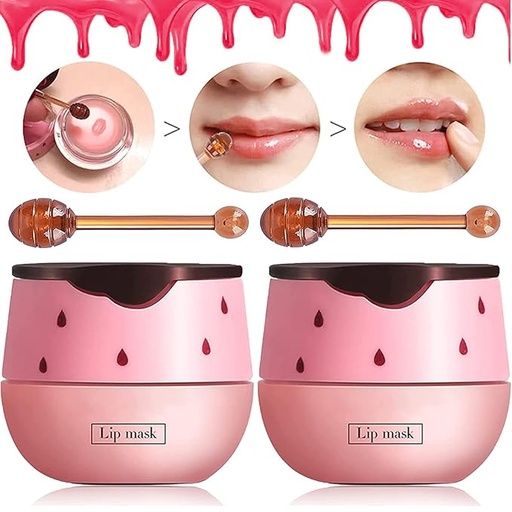
2 Pack Strawberry Lip Mask & Balm Pot - Propolis Moisturizing Hydrating Lip Sleeping Mask - Prevents Dry & Cracked Lips - Exfoliator (Strawberry)
About This 💄【Pure Natural Ingredients】Propolis extract and tocopherols, moisturize and care for lips, and bring the wonderful enjoyment of sweetness and lubrication. 💄【Intense Moisturizing】The product contains rich moisturizing factors, which can quickly penetrate the skin, provide sufficient nutrition and moisture to the skin and firmly lock the moisture, making the lips smooth and tender. Regular use can effectively reduce lip wrinkles. 💄【Beautify Your Lips】 The silky texture is combined with the attractive honey aroma to caress the lips delicately, bringing sweet and lubricating wonderful enjoyment to the lips. 💄【Cute Design】Delicate and small honey pot design, to meet your fantasy girl's mood. The packaging is equipped with small stick vertebrae, which can be inserted into the lip mask after use, which is convenient for next use. Small in size and it's easy to carry. 💄【How To Use】It can be used during the day or night, and one night's care is equivalent to about 10 days of care. And wake up in the morning and easily exfoliate aging skin with one swipe. Use at night to repair damaged and dry lips to make your lips look more beautiful and attractive the next day. Overview Brand : Loobexery Item Form : Cream Finish Type : Natural Color : E# Product Benefits : Exfoliating,Moisturizing
Brand: LOOBEXERY
Category: Health & Beauty > Personal Care > Cosmetics > Skin Care > Lip Balms & Treatments > Medicated Lip Treatments